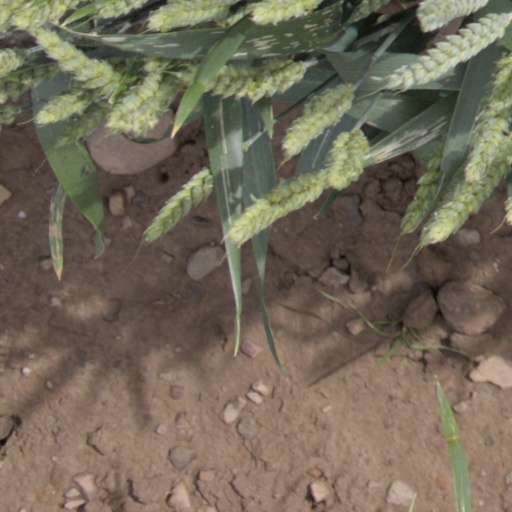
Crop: wheat